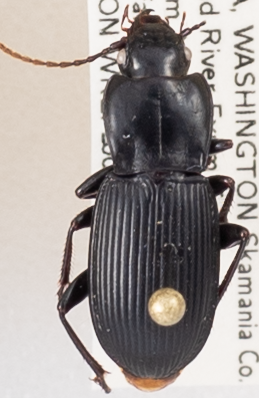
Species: Pterostichus herculaneus
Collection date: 2018-07-17
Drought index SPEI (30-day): -1.038
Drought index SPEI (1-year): -0.39
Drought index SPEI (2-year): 0.662